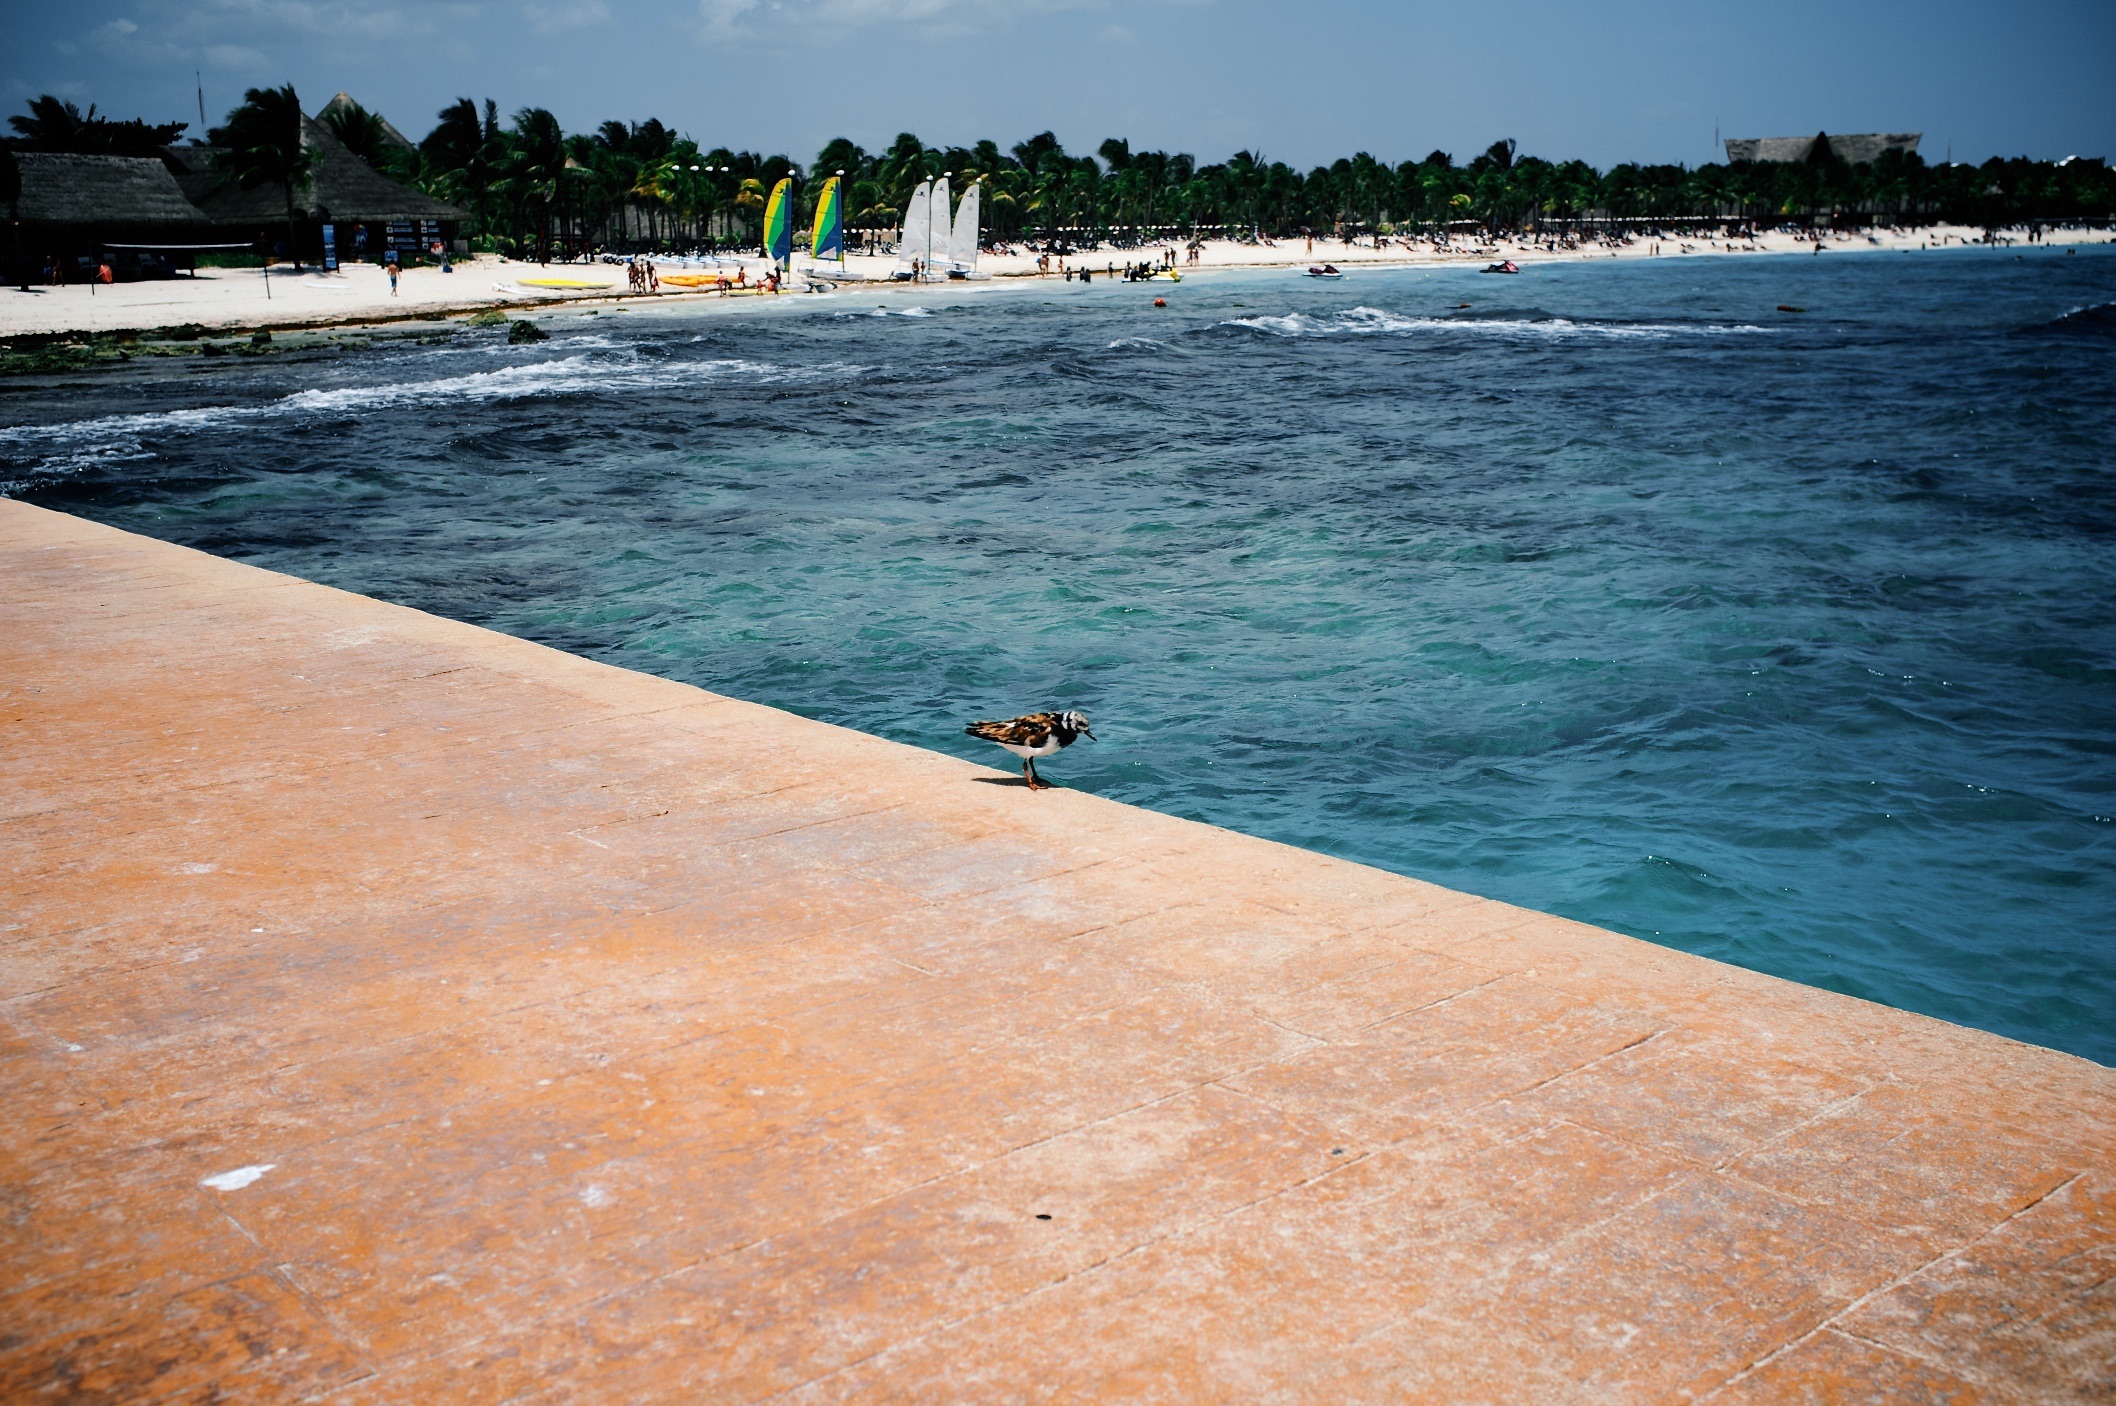
beach, sea, coast, water, sand, ocean, horizon, shore, wave, vacation, cove, bay, body of water, cape, wind wave